Kaliyachan

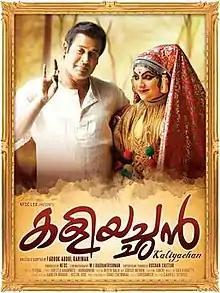
Film poster

Kaliyachan (English: The Master of the Play) is a 2015 Malayalam drama film directed by Farook Abdul Rahiman in his directorial debut. It starred Manoj K. Jayan, Tirtha Murbadkar, Vaiga, Kalamandalam Sivan Namboodiri, Babu Namboothiri, Manju Pillai, and Mani Pattambi in lead roles. The story about a Kathakali actor and his guru is based on celebrated 1959 poem "Kaliyachan" by P. Kunhiraman Nair.